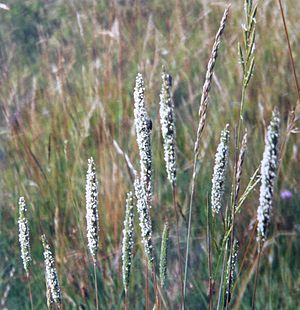
Glat rottehale
Glat rottehale er et et 15-45 cm højt græs, der vokser på tørre bakker og skrænter.